Garrett Motion

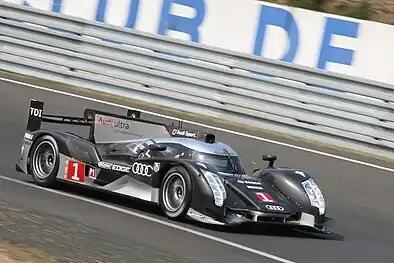
Audi R18 TDI, with Garrett turbocharger.

In 1994, Allied-Signal acquired the Lycoming Turbine Engine Division of Textron followed by the sale of the Garrett Aviation Division to General Electric three years later. In 1999, it acquired Honeywell International Inc. and adopted Honeywell as the company name. In 2011, Honeywell sold its automotive Consumer Products Group to Rank Group, a New Zealand private investment firm, for $950 million. This included brands like Fram Filters, Prestone antifreeze and Autolite spark plugs.